Somerset County, New Jersey

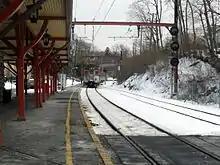
Bernardsville station

Somerset County parks are under the administration of the Somerset County Parks Commission. General parks are Natirar, Duke Island Park, Lord Stirling Park (part of the Great Swamp National Wildlife Refuge), Colonial Park, North Branch Park, Skillman Park, East County Park and a park in development called Raritan River Greenway. Leonard J. Buck Garden is a botanical garden of the county. In addition, the Commission manages natural parks such as the Washington Valley Park (with biking and hiking trails) and the Sourland Mountain Preserve (hiking and mountain biking trails).